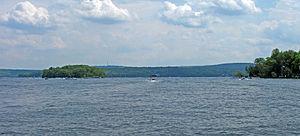
Le lac Wallenpaupack est un lac de Pennsylvanie, aux États-Unis. Troisième plus grand lac artificiel de Pennsylvanie, il a été créé en 1926 par la Pennsylvania Power & Light Company pour produire de l'électricité.